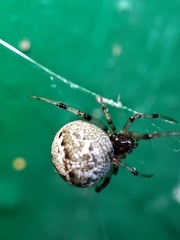
Species: Parasteatoda_tepidariorum